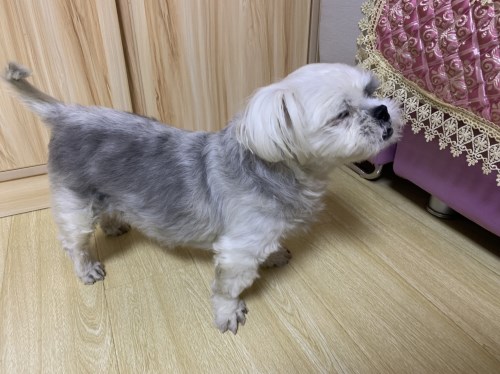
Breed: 3336-n000121-chinese_rural_dog